Barry Andrews (musician)

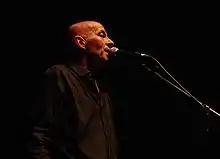
Barry Andrews performing live with Shriekback

In 1981, Andrews met up with bassist Dave Allen who had recently left Gang of Four and the pair, along with guitarist/vocalist Carl Marsh, formed Shriekback. Shriekback have been active for 41 years, recording 17 studio albums.